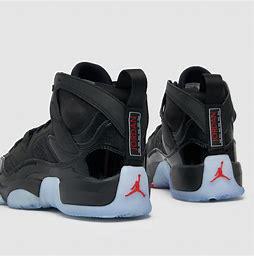
Brand: Jordan
Model: Jumpman Two Trey